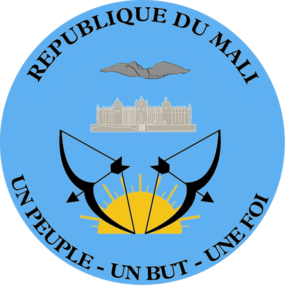
Armoiries de la République du Mali
Assimi Goïta, né en 1983, est un militaire et homme d'État malien. Il est président du Comité national pour le salut du peuple, chef de l'État, depuis le 19 août 2020, à la suite d'un coup d'État.
Ibrahim Boubacar Keïta, né le 29 janvier 1945 à Koutiala, est un homme d'État malien, président de la République du 4 septembre 2013 au 18 août 2020.
Oumar Tatam Ly, né le 28 novembre 1963 à Paris, est un économiste et homme d'État malien.